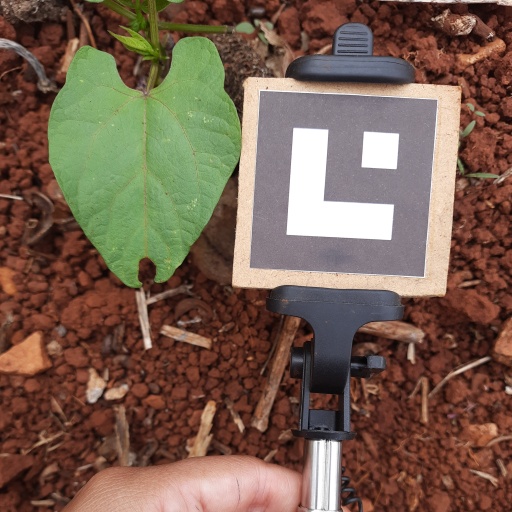
Observations: flat surface, eating holes in the edge, under shade